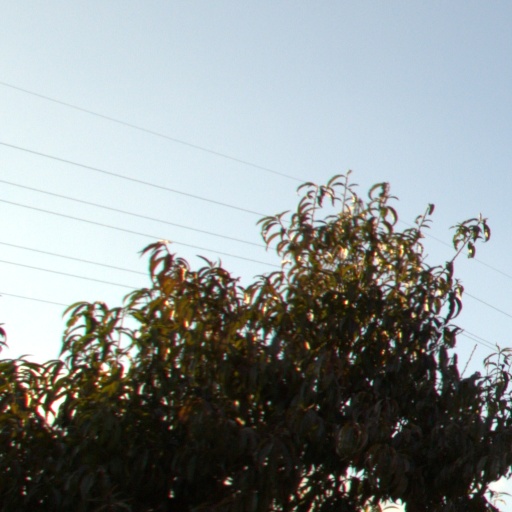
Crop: grape